Assam

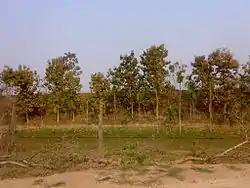
Garchuk Lachit Garh a 17th-century mud fort ruins

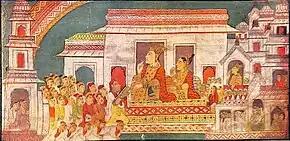
Royal court of Siva Singha and Ambika by Badha Ligira, .

Soon after the death of Nara Narayan his kingdom, got divided between the sons of Nara Narayan and Chilarai as Koch Hajo and Koch Bihar. In 1609, Laxmi Narayan king of Cooch Behar accepted the vassalage of Mughals, and the Koch Hajo king Raghudev and later his son Parikshit sought assistance from Ahoms. In 1612, the Mughals attacked Koch Hajo and his territory up to Barnadi River were annexed in the Mughal domain. This brought the Mughals with direct contact with Ahoms. Meanwhile, Parikshit was trying to renew his friendship with Ahoms, but got captured, and died on his way to his kingdom. Later Balinarayan, a brother of Parikshit who had taken refugee under the Ahoms was made the king of Darrang in 1615 by the Ahom king Pratap Singha. From 1616, onwards many battles were fought the Mughal without any tangible result, with the first Battle of Samdhara till after the last battle where the treaty was concluded in 1639 which fixed the Asurar ali on the south bank and the Barnadi on the north bank of the Brahmaputra as the boundary between the two.